Wagner family

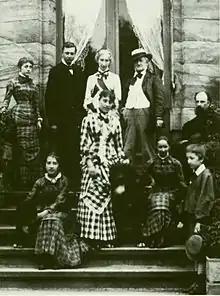
Richard Wagner and family in 1881. Left to right, top row: Blandine von Bülow, Heinrich von Stein (Siegfried's tutor), Cosima Wagner, Richard Wagner, Paul von Joukowsky (family friend); bottom row: Isolde, Daniela von Bülow, Eva, Siegfried

Carl Friedrich Wilhelm Wagner (1770–1813), a police actuary ∞ 1798 Johanna Rosine Wagner (1778–1848), daughter of a baker (after being widowed, in 1814 she became the partner of the painter, actor and writer Ludwig Geyer (1779–1821), whose rumoured paternity of Richard Wagner is neither substantiated nor disproved).